Price of oil

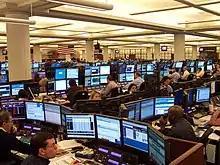
Oil traders, Houston, 2009

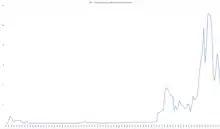
Nominal price of oil from 1861 to 2020 from Our World in Data

The price of oil, or the oil price, generally refers to the spot price of a barrel of benchmark crude oil—a reference price for buyers and sellers of crude oil such as West Texas Intermediate (WTI), Brent Crude, Dubai Crude, OPEC Reference Basket, Tapis crude, Bonny Light, Urals oil, Isthmus, and Western Canadian Select (WCS). Oil prices are determined by global supply and demand, rather than any country's domestic production level.